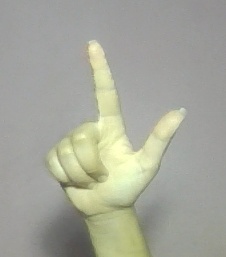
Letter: laam